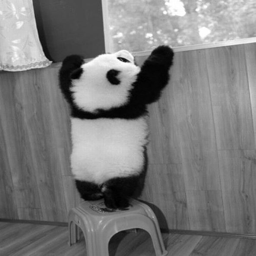
if i could have any pet in the world besides a cat , it would be a panda bear .